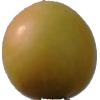
Label: cherry_wax